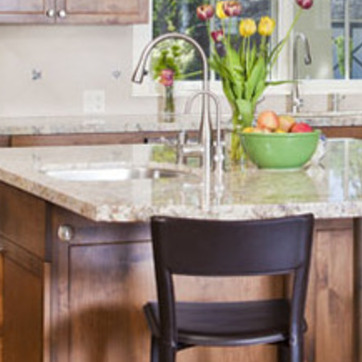
Material: polishedstone